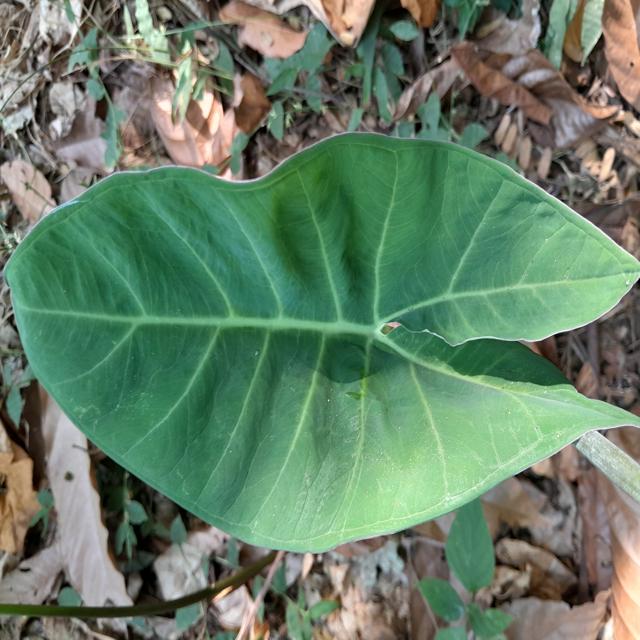
Label: Healthy